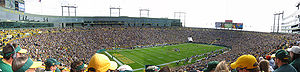
Green Bay Packers
Green Bay Packers er et football hold baseret i Green Bay, Wisconsin. De spiller i øjeblikket i North Division i National Football Conference i den bedste amerikanske football liga NFL.